American Legion v. American Humanist Association

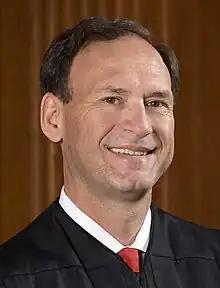
Justice Samuel Alito wrote for the majority and for the plurality

The -tall Peace Cross was constructed in Bladensburg, Maryland by the American Legion with private funding in 1925 to honor the local servicemen that died during World War I. The creators opted for the cross shape to mirror the gravemarkers that were left in the war theaters to commemorate the dead buried there. At the time it was built, the monument was on private land, but the land was donated in 1961 to the Maryland-National Capital Park and Planning Commission, a bi-county agency in Maryland, making it park land owned by the state. The Commission provided illumination for the monument at night, and allowed the Cross to be used as a central point for Memorial Day and Veterans Day observances. Additional war memorials were built on nearby lands, creating the local Veterans Memorial Park.